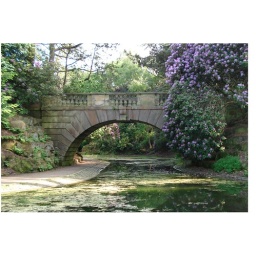
A bridge over the lake in the park.